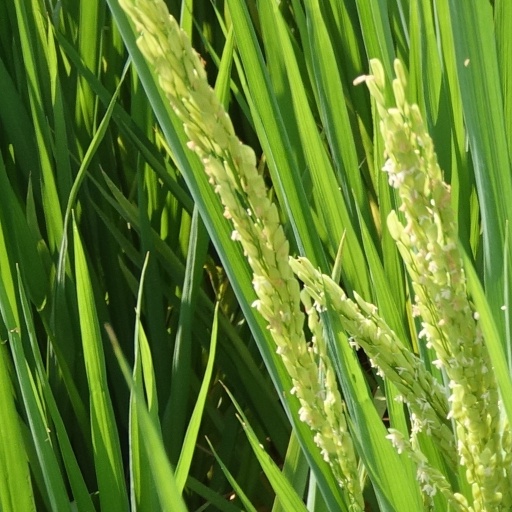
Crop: rice